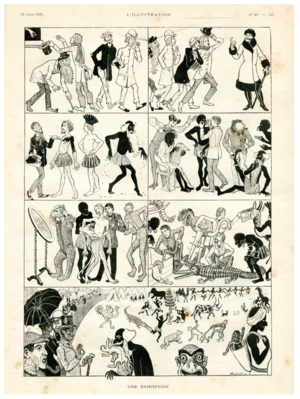
Henri Théodore Malteste dit aussi Malatesta est un poète, dessinateur, caricaturiste et illustrateur français.